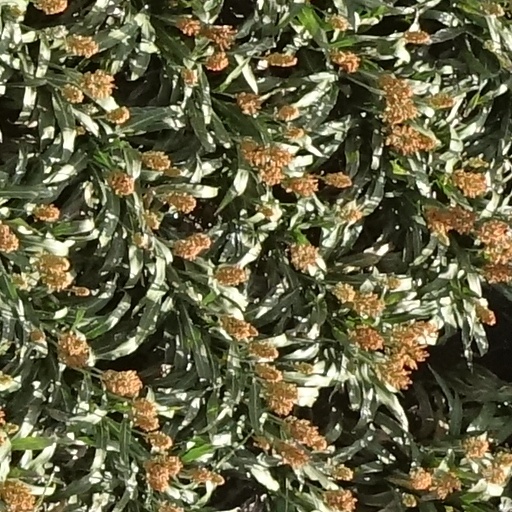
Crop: sorghum